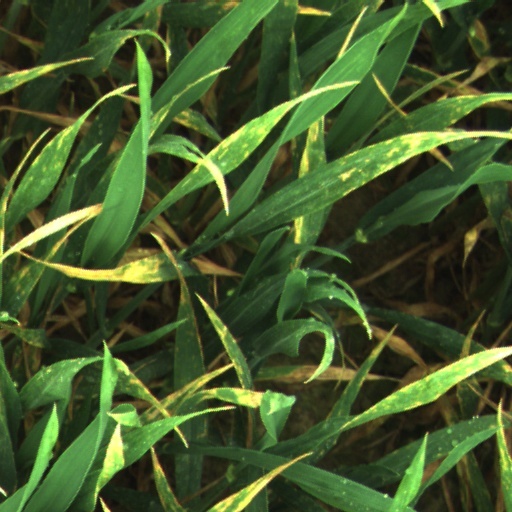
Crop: wheat